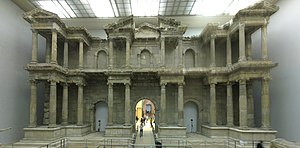
Milet / Udgravninger
Markedsporten i Milet, Pergamonmuséet i Berlin.
Milet er en oldtidsby, der ligger på vestkysten af den anatoliske halvø tæt ved floden den store Mæander, i den moderne tyrkiske provins Aydin. Stedet har været bebygget siden bronzealderen. Ifølge myterne blev den grundlagt, da Neleus, søn af kong Kodros af Athen, jagede de indfødte karere ud.